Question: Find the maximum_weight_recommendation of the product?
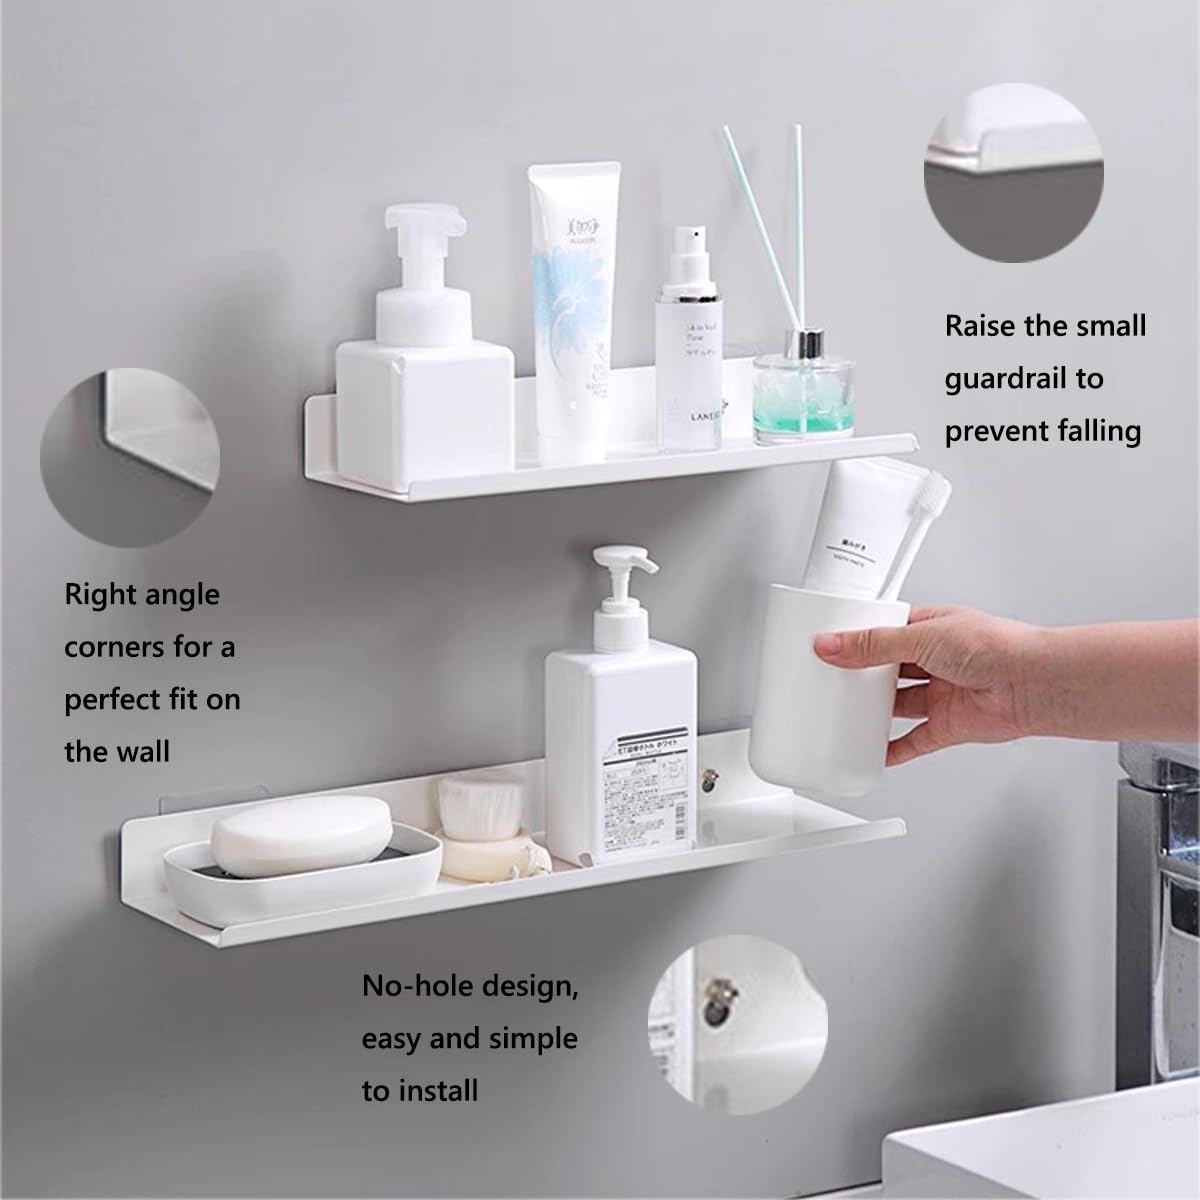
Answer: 10.0 milligram